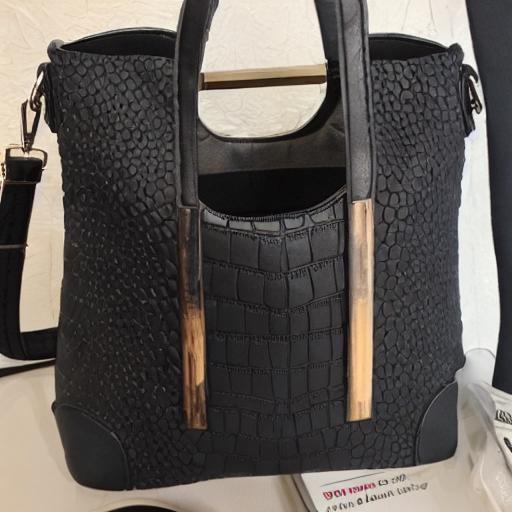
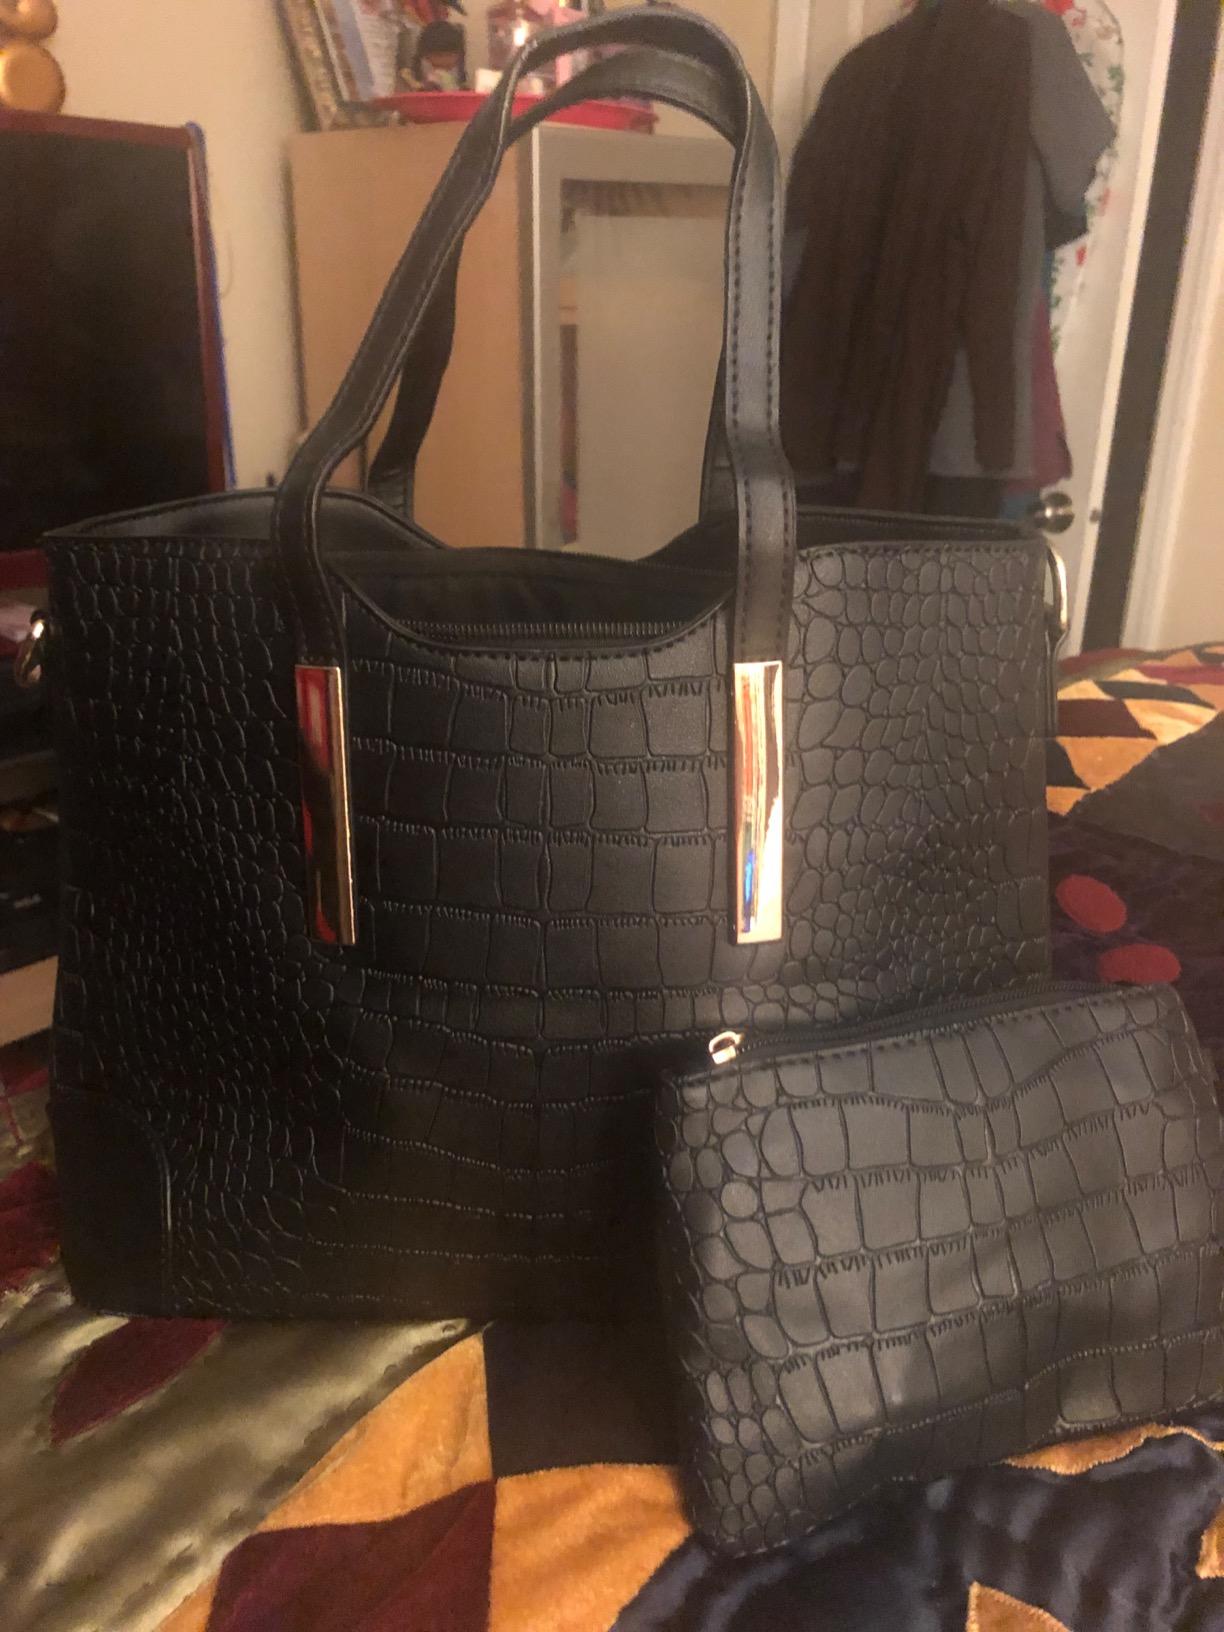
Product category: accessories_handbag
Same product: no